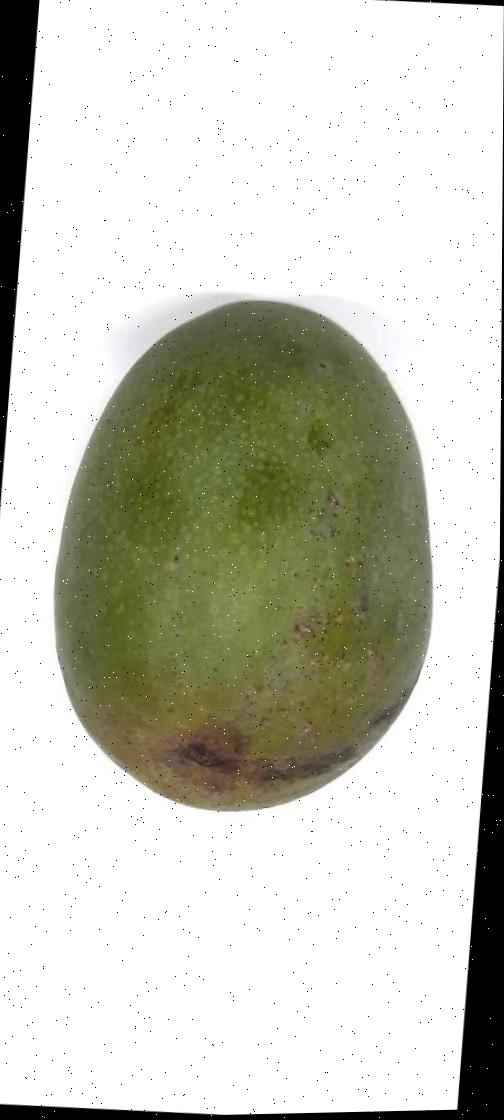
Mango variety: Himsagor